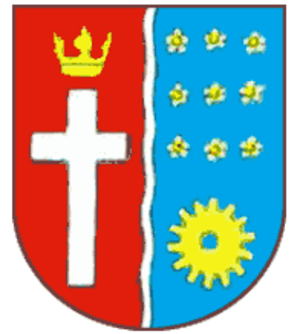
Lüdersdorf est une municipalité allemande du land de Mecklembourg-Poméranie-Occidentale et l'arrondissement du Mecklembourg-du-Nord-Ouest. En 2013, elle comptait 5 184 hab.